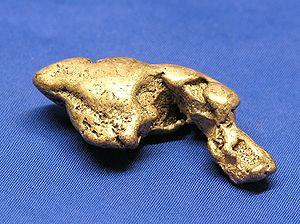
Le cuivre natif est un minéral métallique, un corps simple de formule chimique Cu de la catégorie élément natif et une espèce cristalline naturelle correspondant à l'élément cuivre, de symbole Cu.
Un élément chimique est la classe des atomes dont le noyau compte un nombre donné de protons. Ce nombre, noté Z, est le numéro atomique de l'élément, qui détermine la configuration électronique des atomes correspondants, et donc leurs propriétés physicochimiques. Ces atomes peuvent en revanche compter un nombre variable de neutrons dans leur noyau, ce qu'on appelle des isotopes. L'hydrogène, le carbone, l'azote, l'oxygène, le fer, le cuivre, l'argent, l'or, etc., sont des éléments chimiques, dont le numéro atomique est respectivement 1, 6, 7, 8, 26, 29, 47, 79, etc. Chacun est conventionnellement désigné par un symbole chimique : H, C, N, O, Fe, Cu, Ag, Au, etc. Au total, 118 éléments chimiques ont été observés à ce jour, de numéro atomique 1 à 118. Parmi eux, 94 éléments ont été identifiés sur Terre dans le milieu naturel, et 80 ont au moins un isotope stable : tous ceux de numéro atomique inférieur ou égal à 82 hormis les éléments 43 et 61.